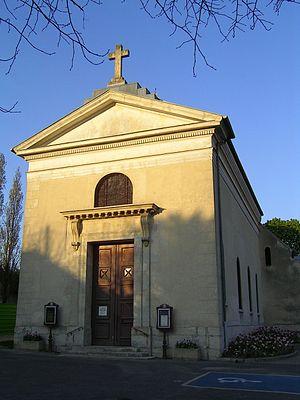
L'église Saint-Pierre-Saint-Paul de Montfermeil dans le département de la Seine-Saint-Denis en région Île-de-France est une église dépendant du diocèse de Saint-Denis affectée au culte catholique.
Montfermeil est une commune française située dans le département de la Seine-Saint-Denis en région Île-de-France.